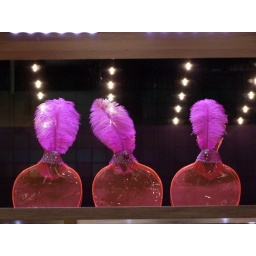
LOCATION: Strand Arcade, SydneyTIME: 12:36PMSUBJECT/REASON: Red bottles and pink feathers in a shop front window.